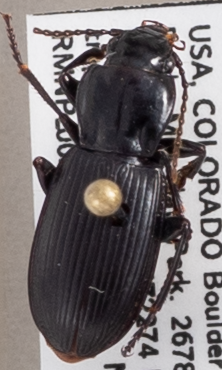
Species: Pterostichus protractus
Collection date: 2021-08-03
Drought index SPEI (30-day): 0.47
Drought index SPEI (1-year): -0.03
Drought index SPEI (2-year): -0.54